SS Cabo Machichaco

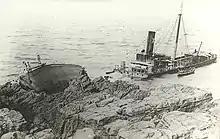
"Cabo Machichaco"s sister ship "Cabo Mayor", wrecked on the rocks of Cabo Mayor in 1886

"Cabo Mayor" and "Cabo Machichaco" became two of seven ships that Ybarra employed on its liner cargo service between Bilbao and Marseille via intermediate ports. But soon after joining Ybarra's fleet, on 4 September 1886, "Cabo Mayor" ran onto rocks on her namesake and became a total loss.